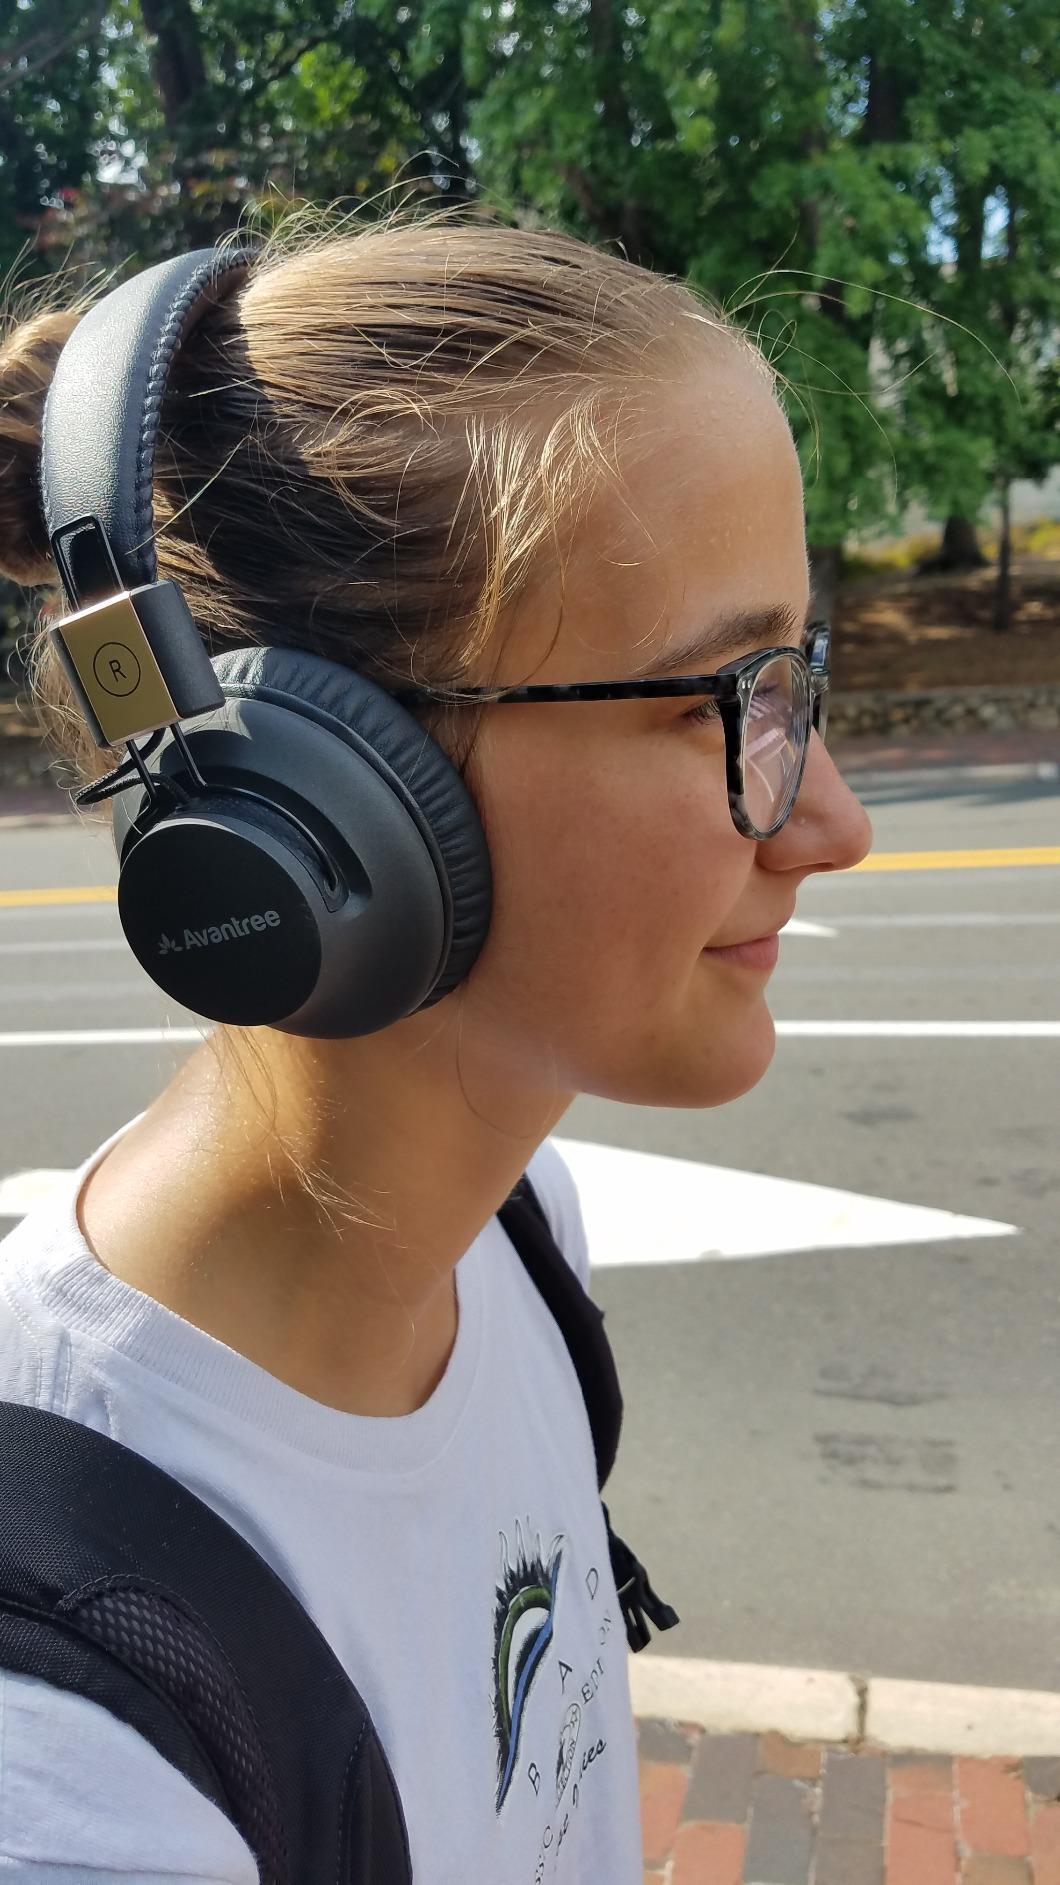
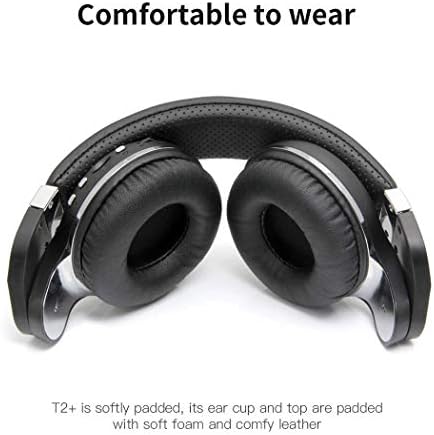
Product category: headphones
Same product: no